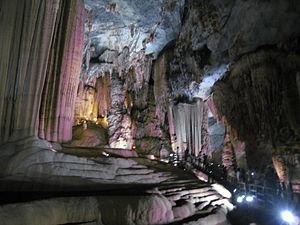
Le parc national de Phong Nha – Kẻ Bàng est un parc national du centre du Viêt Nam. Créé en 2001, il est classé au patrimoine mondial de l'UNESCO. Il est situé dans le nord de la cordillère annamitique, dans les arrondissements de Bố Trạch et Minh Hóa, dans la province de Quảng Bình, à environ 500 kilomètres au sud de Hanoï.